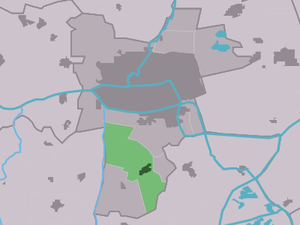
Wirdum est un village de la commune néerlandaise de Leeuwarden, dans la province de Frise.